Tesla, Inc.

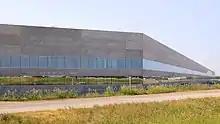
Gigafactory Texas in 2022

At the time of Tesla's founding in 2003, electric vehicles were costly. In 2006, Elon Musk stated that Tesla's strategy was to first produce high-price, low-volume vehicles, such as sports cars, for which customers are less sensitive to price. This would allow them to progressively bring down the cost of batteries, which in turn would allow them to offer cheaper and higher volume cars. Tesla's first vehicle, the Roadster, was low-volume (fewer than 2,500 were produced) and priced at over $100,000. The next models, the Model S and Model X, are more affordable but still luxury vehicles. The Model 3 and the Model Y, are priced still lower, and aimed at a higher volume market, selling over 100,000 vehicles each quarter. Tesla continuously updates the hardware of its cars rather than waiting for a new model year, unlike nearly every other car manufacturer.